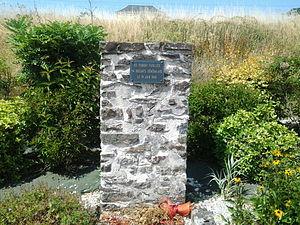
Plaque commémorant le massacre de quatorze soldats Sénégalais tués par les Allemands le 19 juin 1940, derrière la gare de Sillé-le-Guillaume.
La gare de Sillé-le-Guillaume est une gare ferroviaire française de la ligne de Paris-Montparnasse à Brest, située sur le territoire de la commune de Sillé-le-Guillaume, dans le département de la Sarthe en région Pays de la Loire.
Sillé-le-Guillaume est une commune française, située dans le département de la Sarthe en région Pays de la Loire, peuplée de 2 305 habitants.